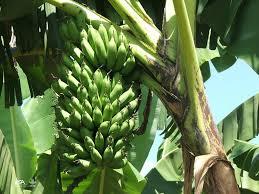
Hapa ni shambani katika mazingira ya kilimo. Mmea huu aina ya ndizi umetoa matunda ya rangi ya kijani kibichi kuashiria kuwa hayako tayari kuliwa au kuuzwa au kutumika kwa namna yoyote ile.